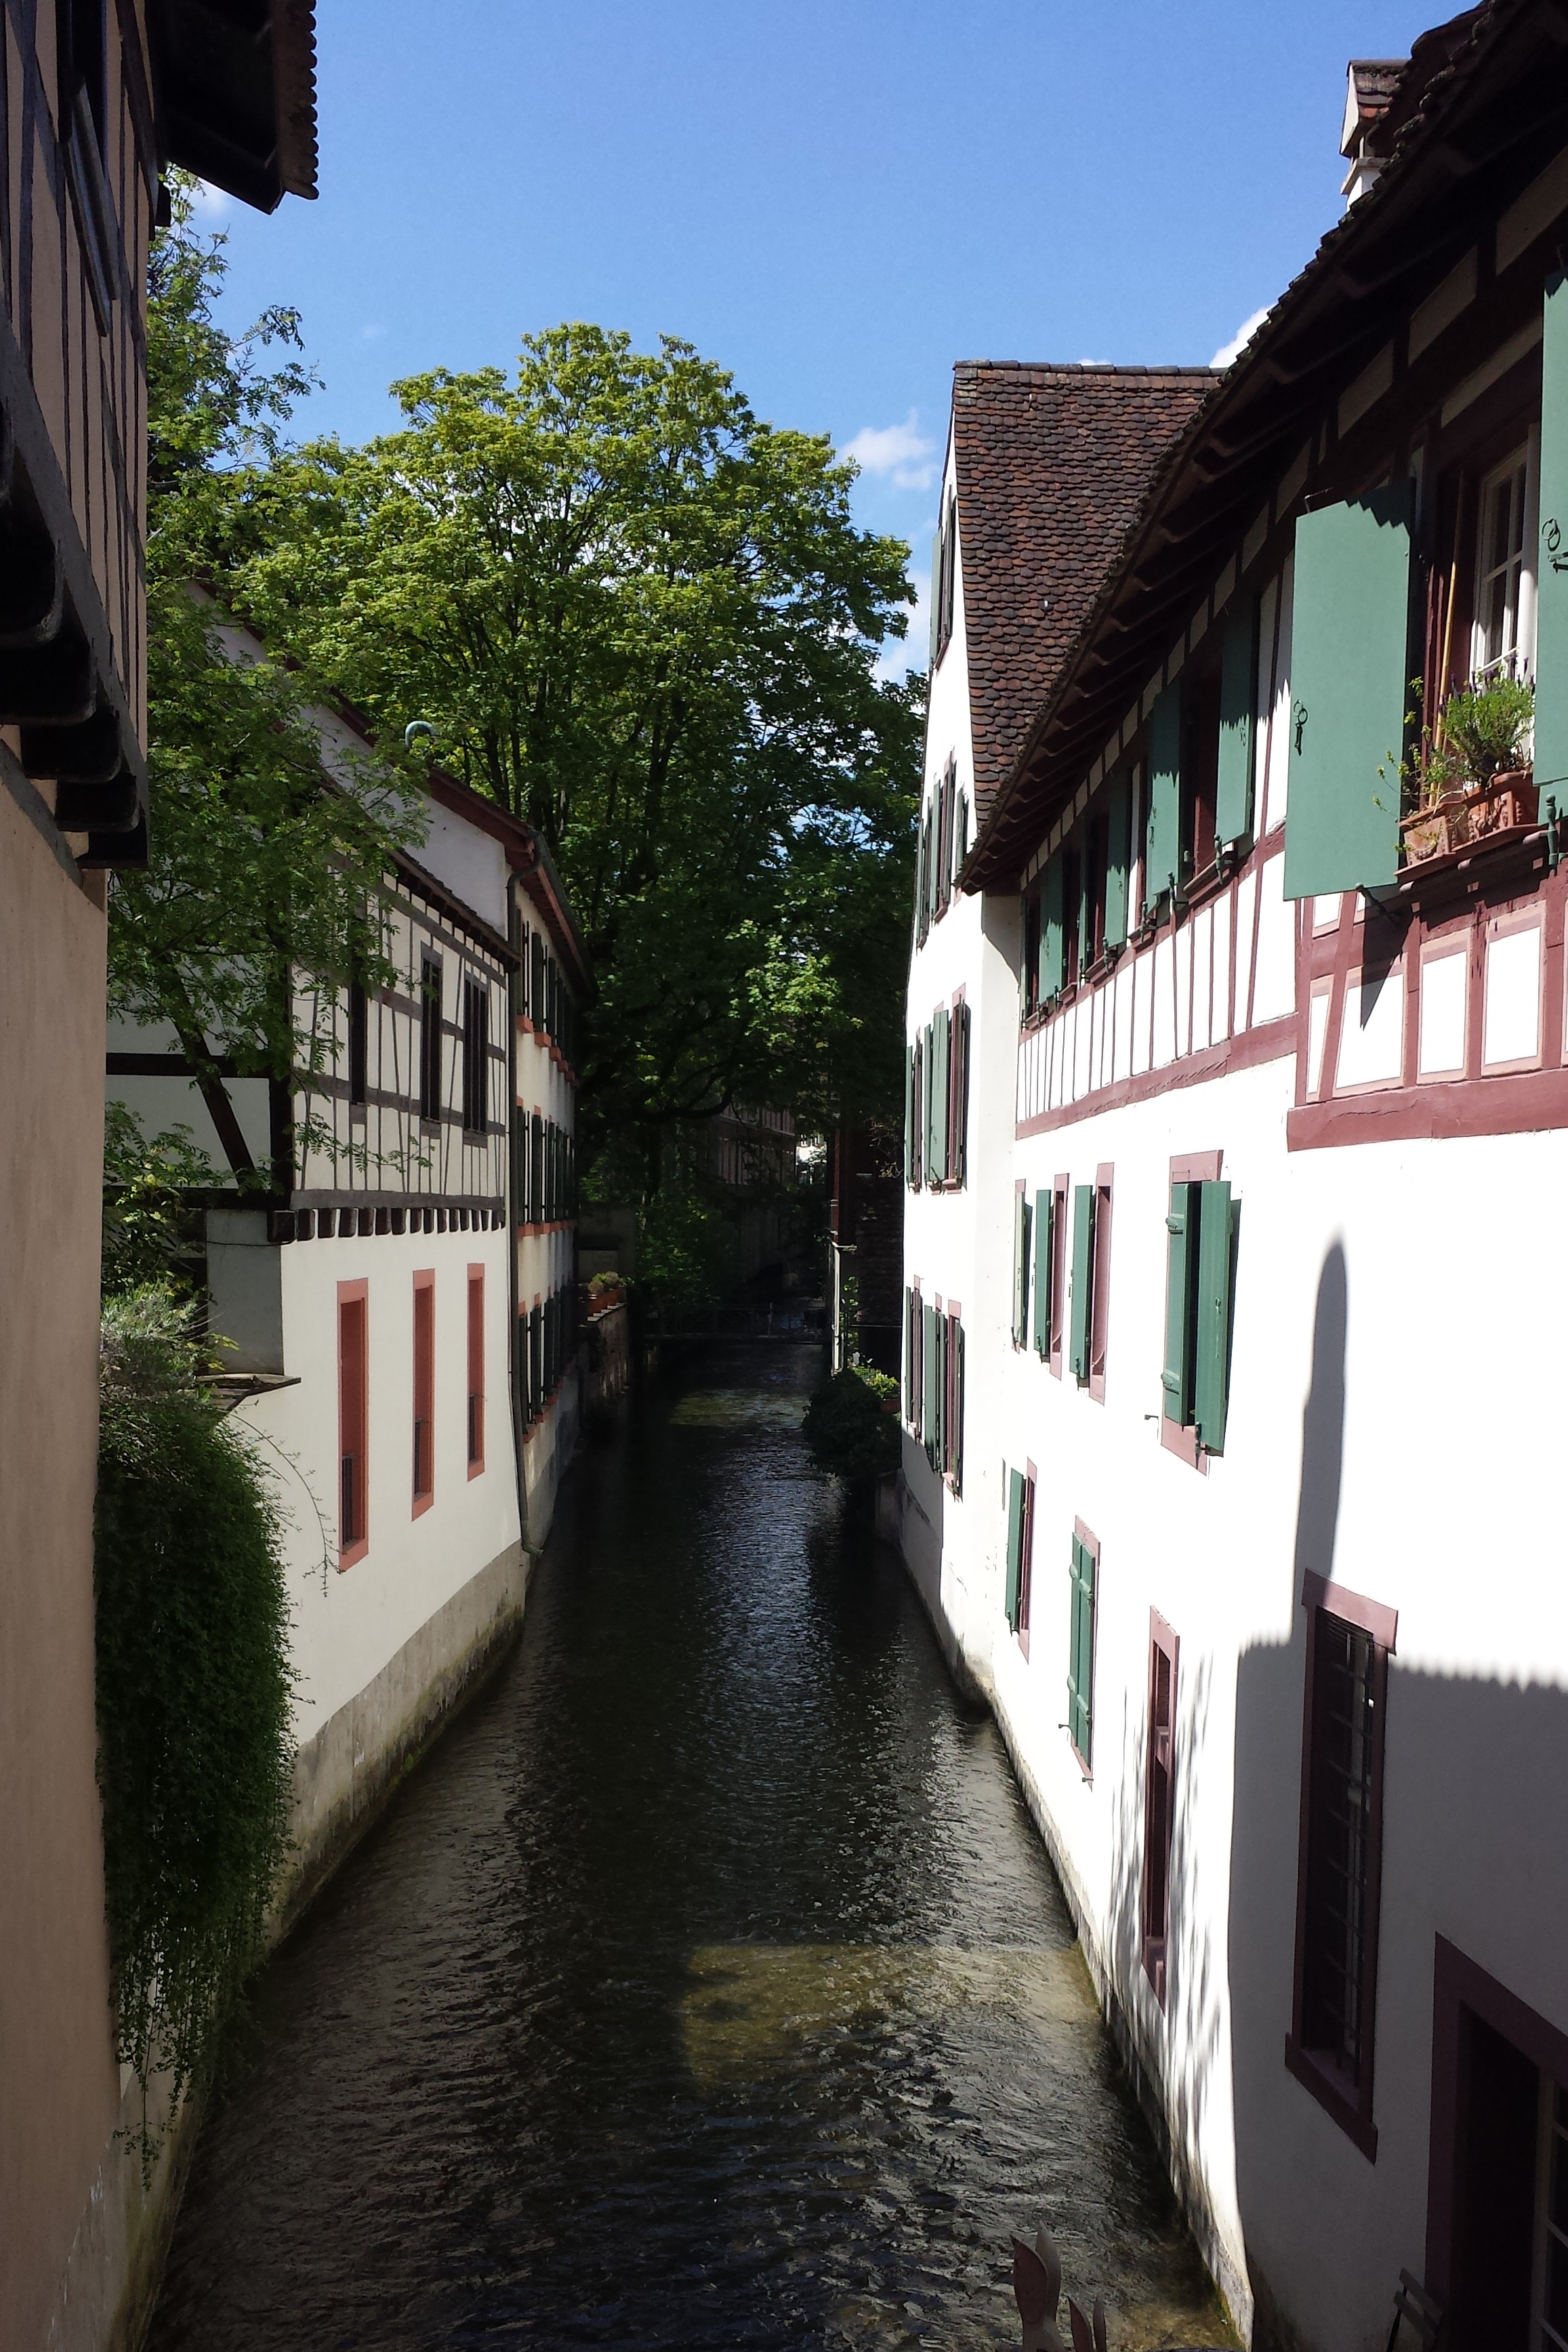
water, house, town, river, canal, vacation, travel, village, vehicle, tourism, waterway, body of water, homes, switzerland, channel, basel, historically, landform, geographical feature